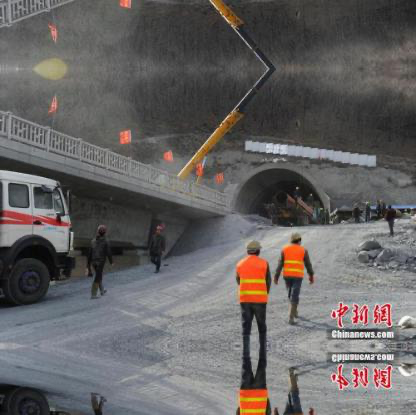
Objects in the image:
label: helmet
label: helmet
label: helmet
label: helmet